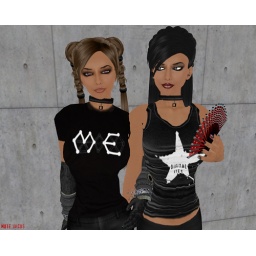
2 girls in SL but only one person in RL